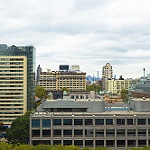
Label: buildings